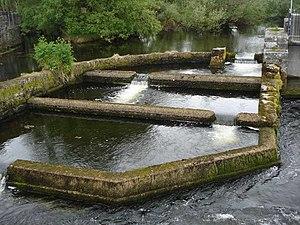
Ennis est une ville du comté de Clare, en République d'Irlande.